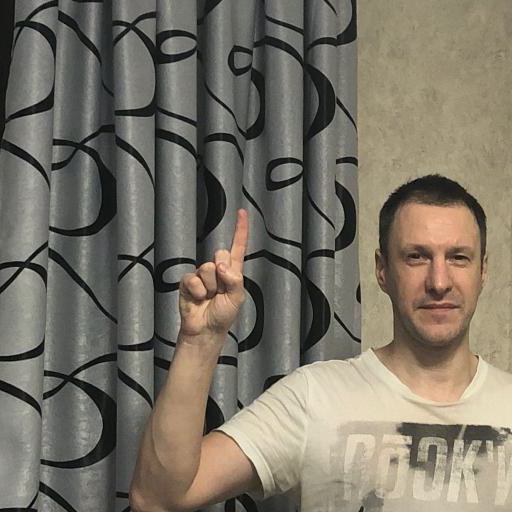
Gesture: one